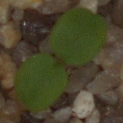
Label: cleavers